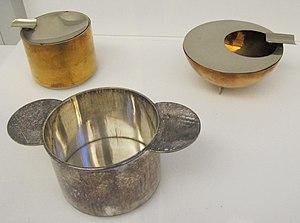
Marianne Brandt, née Marianne Liebe le 1ᵉʳ octobre 1893 à Chemnitz et morte le 18 juin 1983 à Kirchberg, est une peintre, photographe et designer allemande qui fit partie du Bauhaus. Elle est surtout connue pour ses créations à l'atelier de métal du Bauhaus.